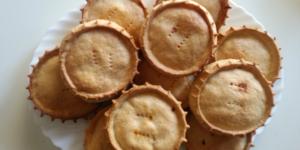
empanadas de cordero